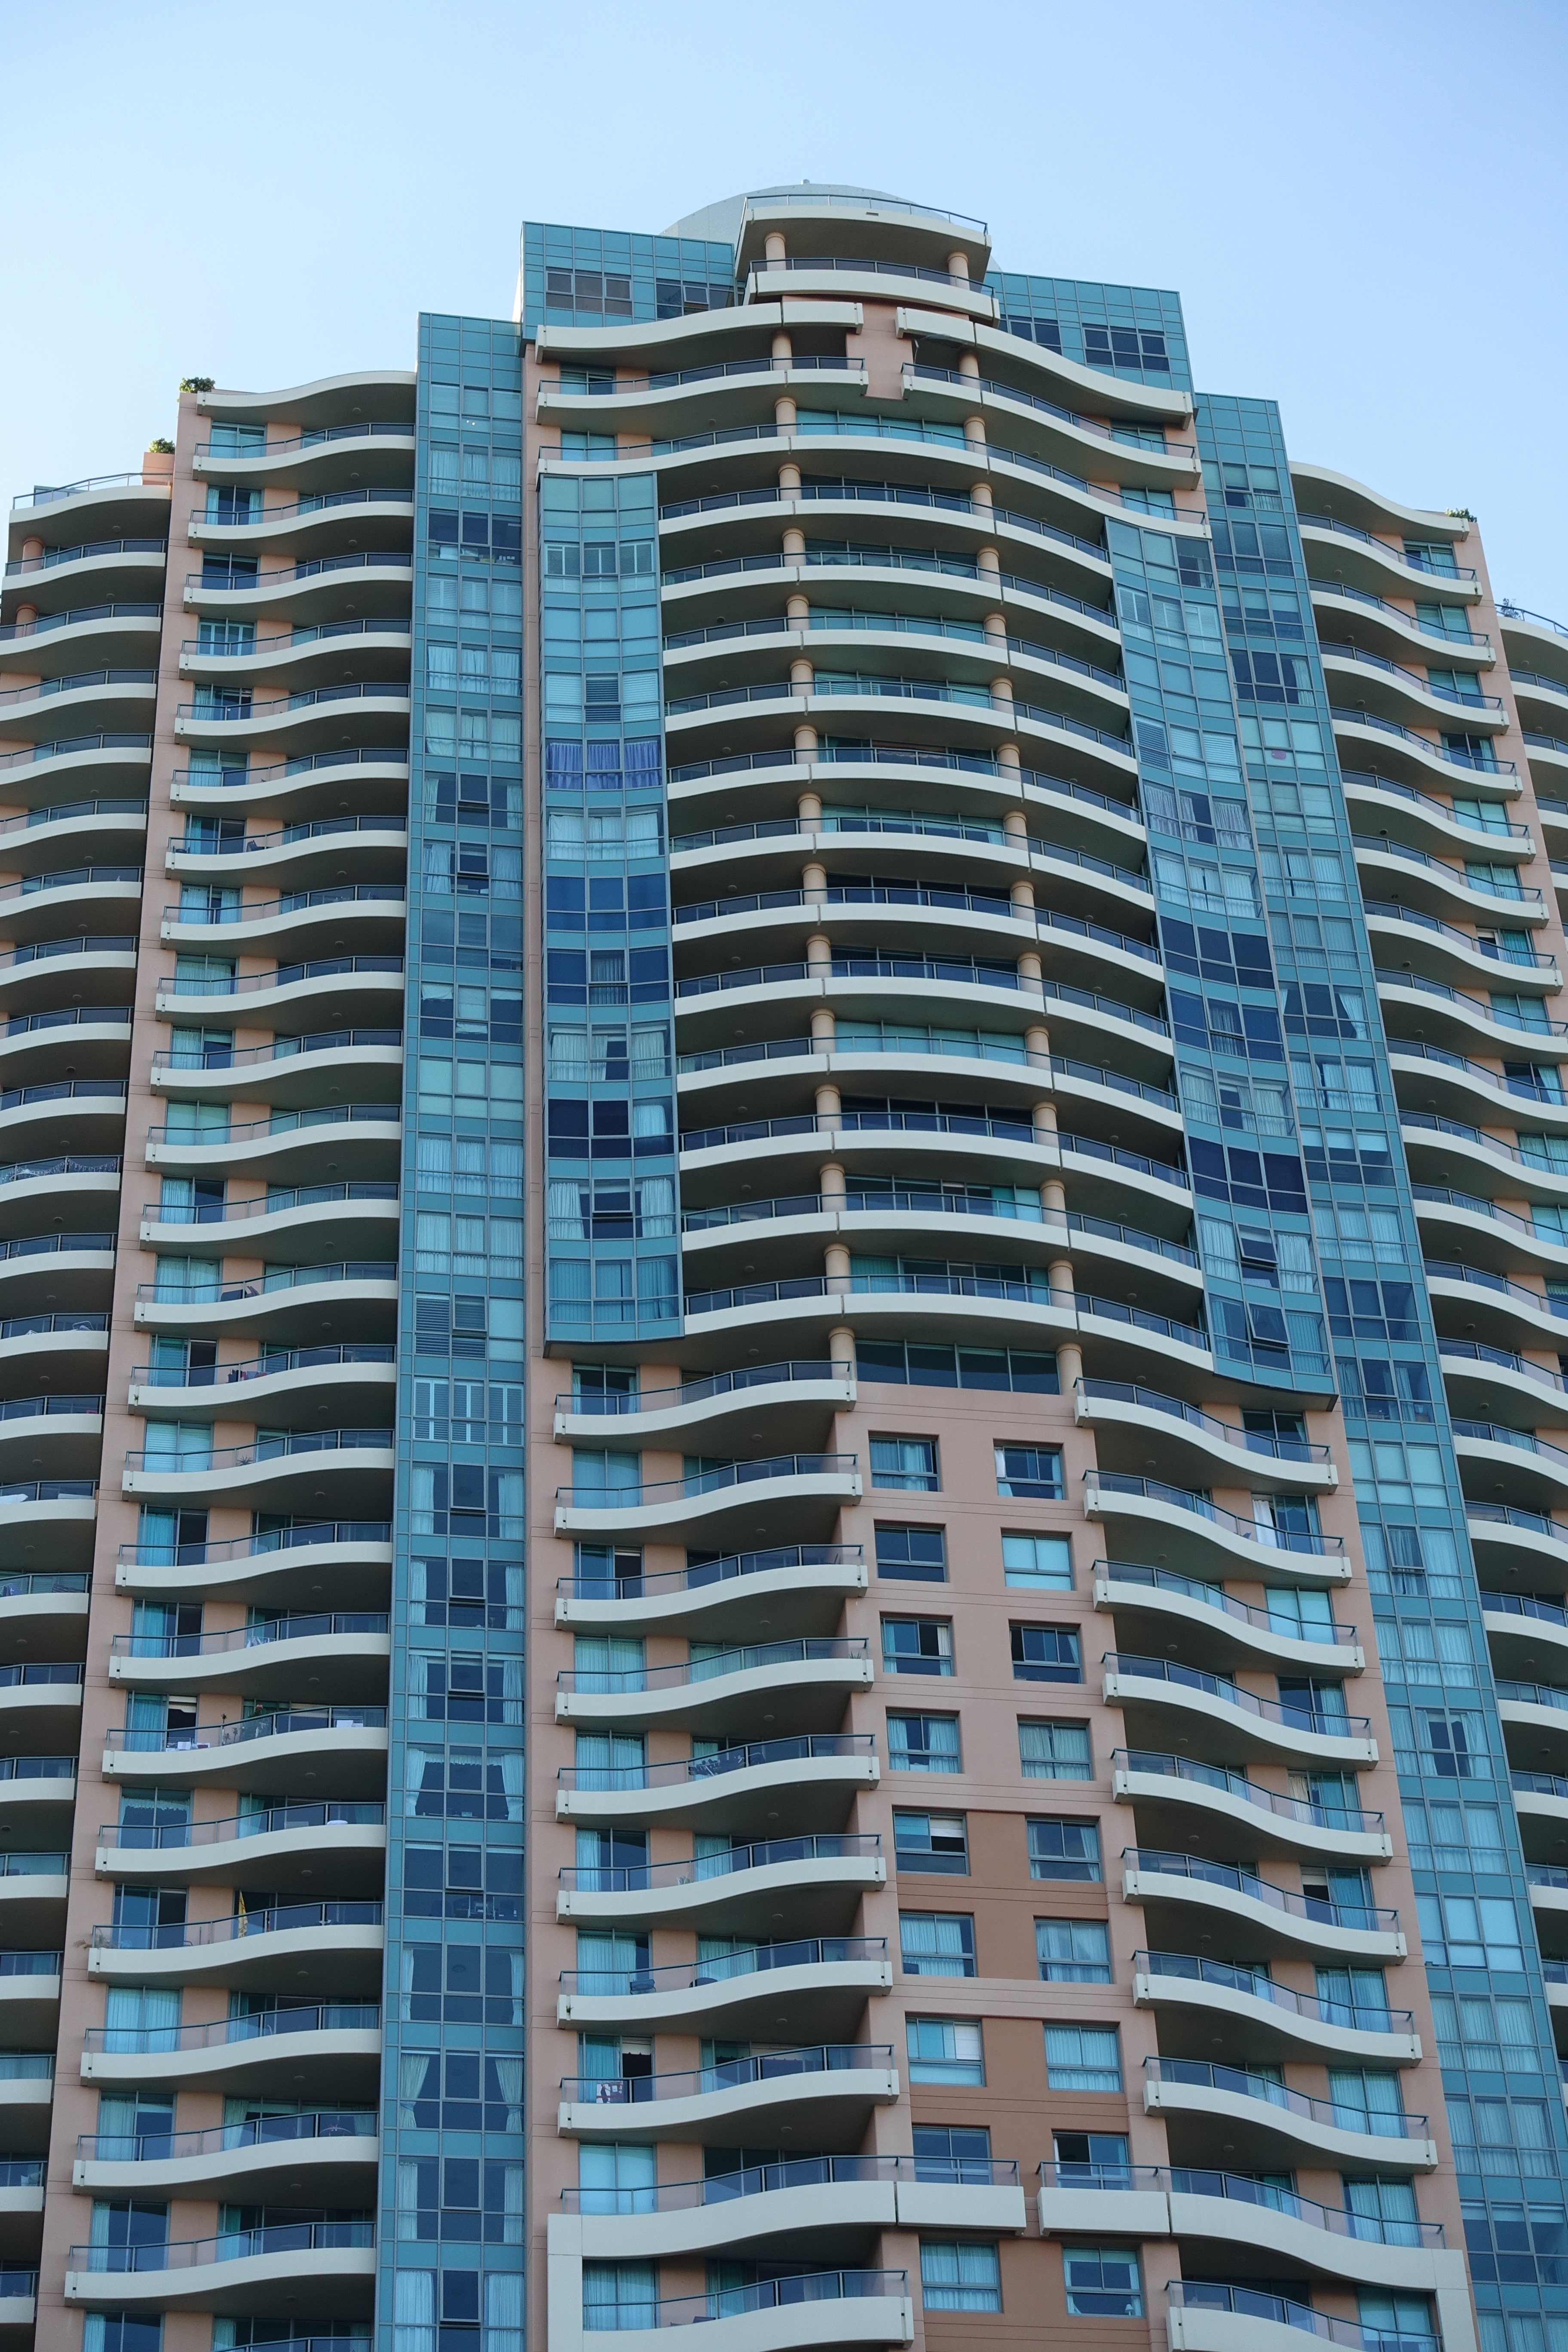
architecture, building, city, skyscraper, urban, cityscape, downtown, tower, facade, property, exterior, metropolitan, apartment, modern, office building, tower block, australia, buildings, commercial building, brisbane, metropolis, condominium, floors, neighbourhood, urban area, residential area, metropolitan area